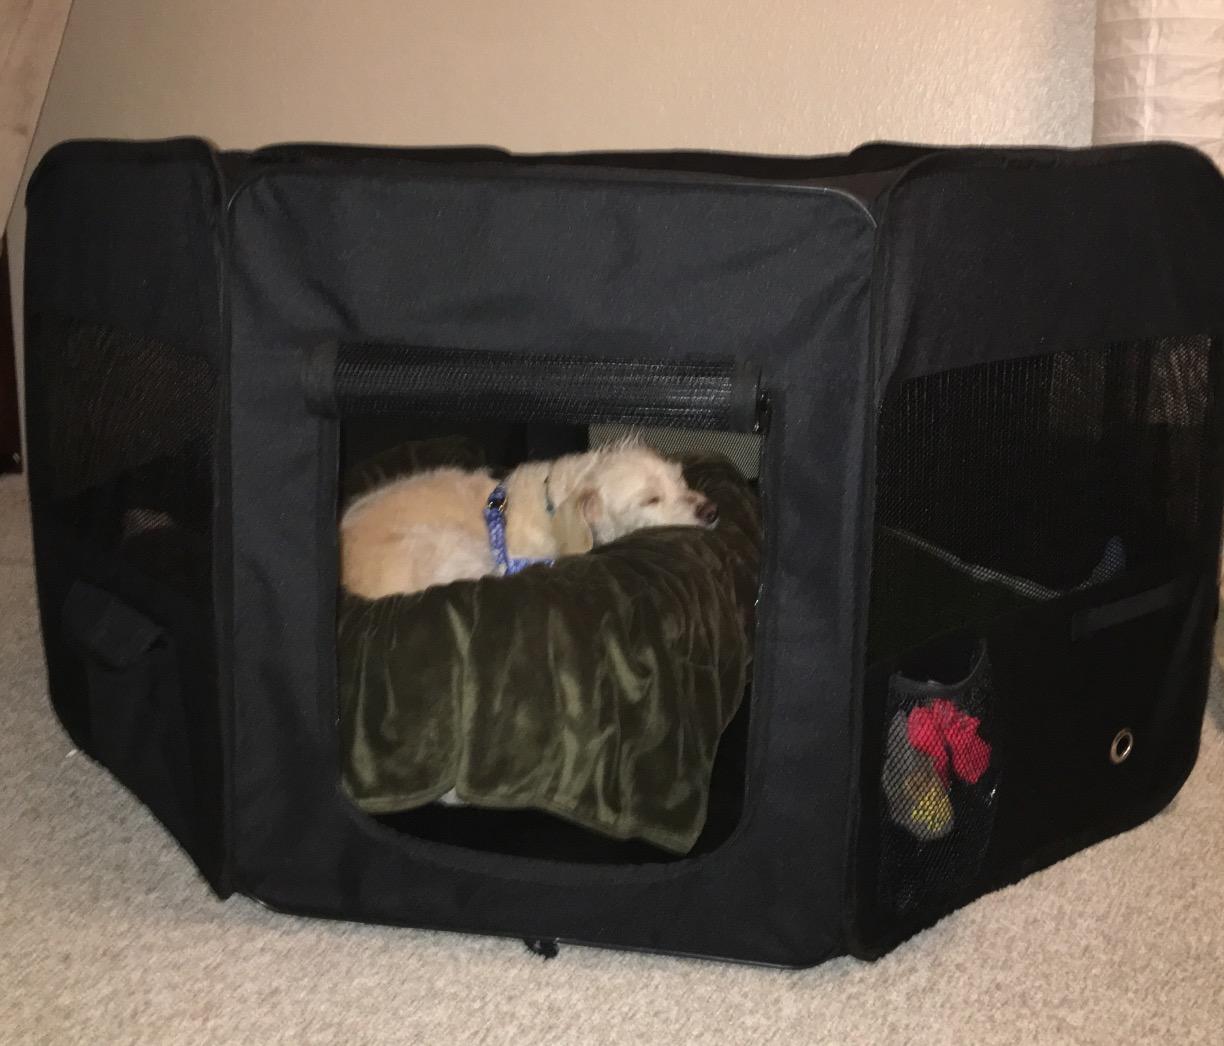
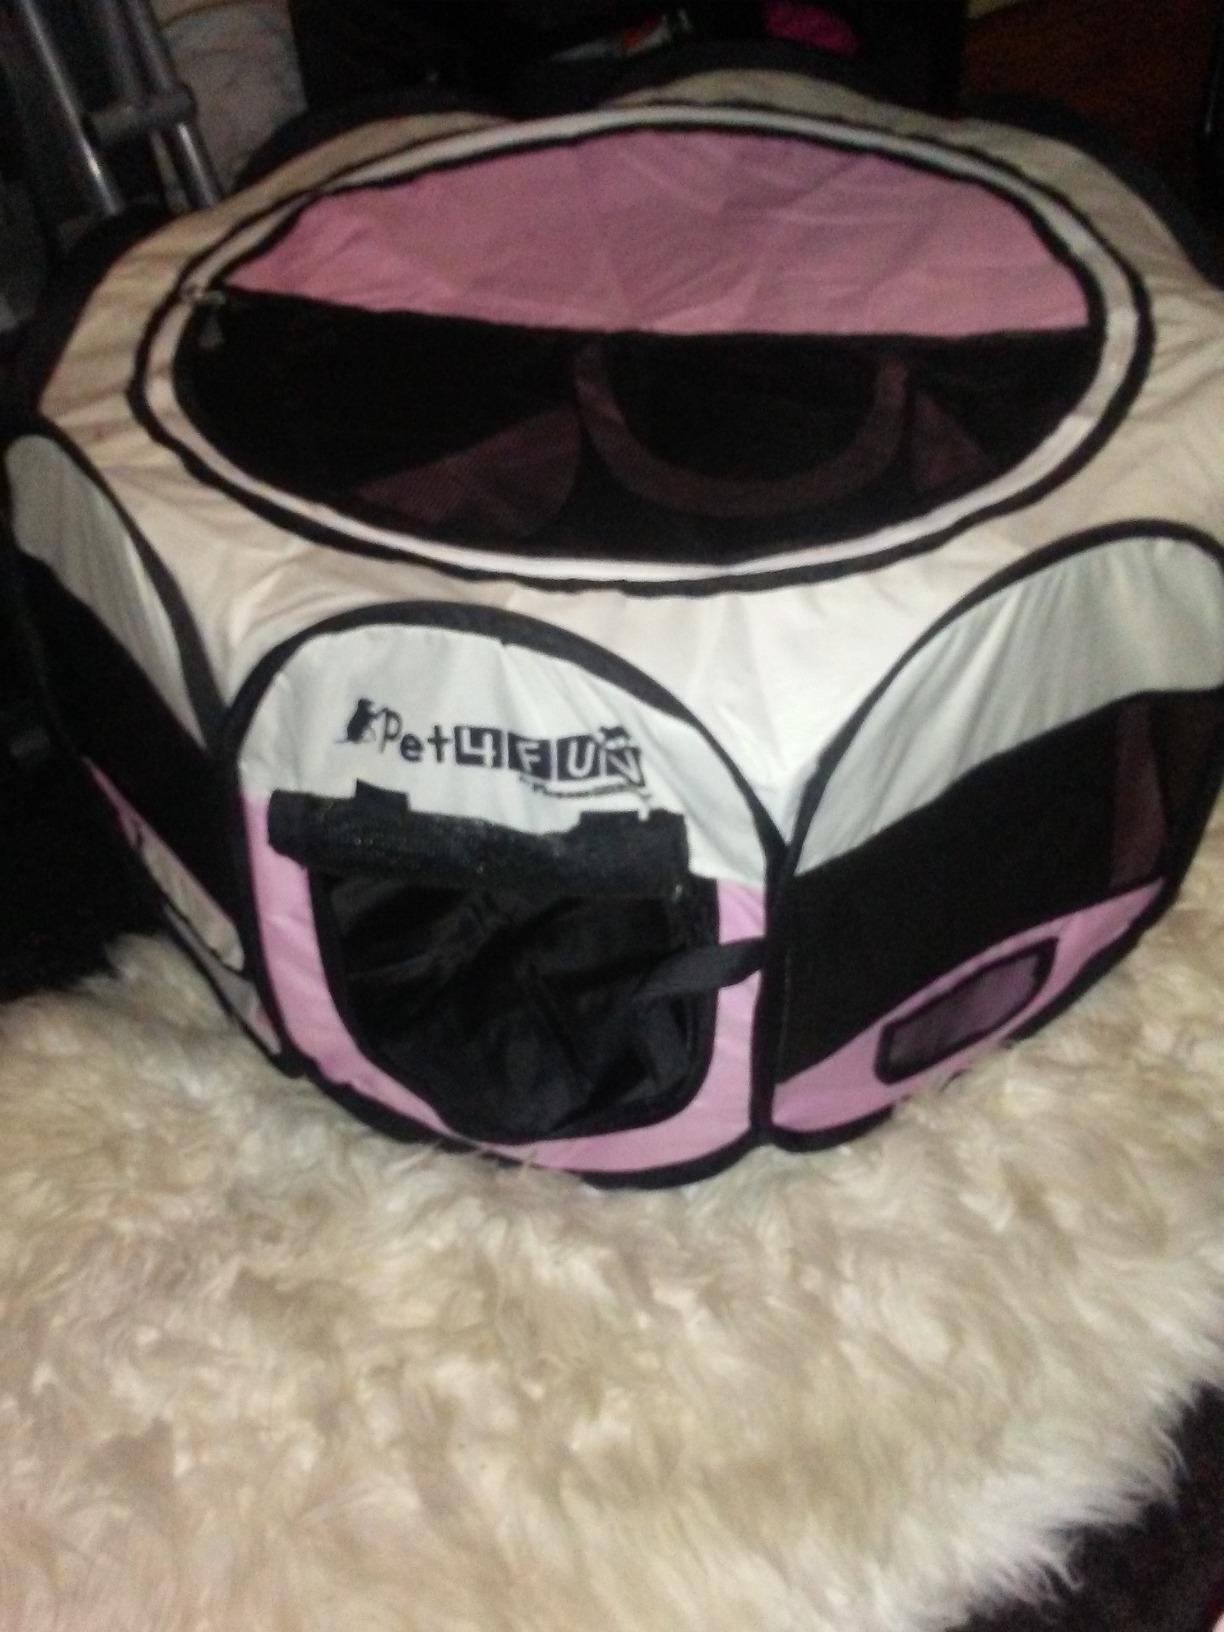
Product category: items_kennel
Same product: no